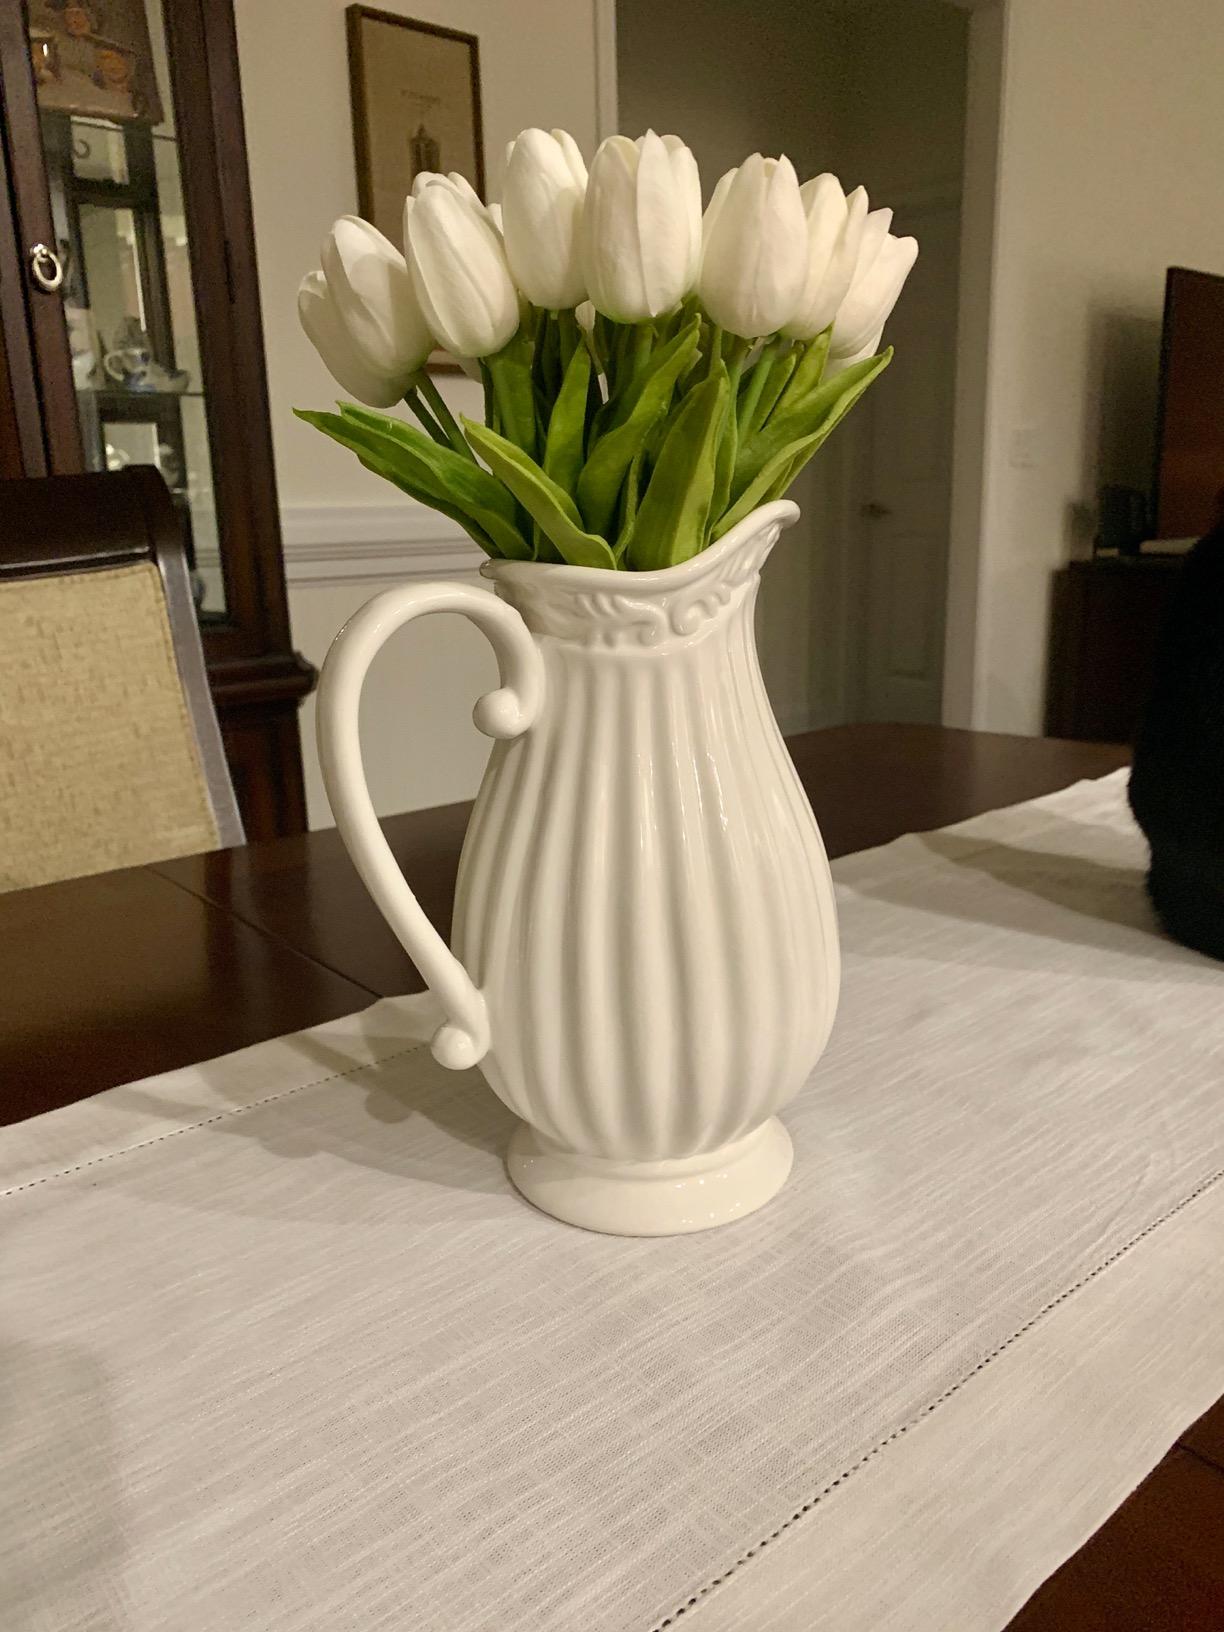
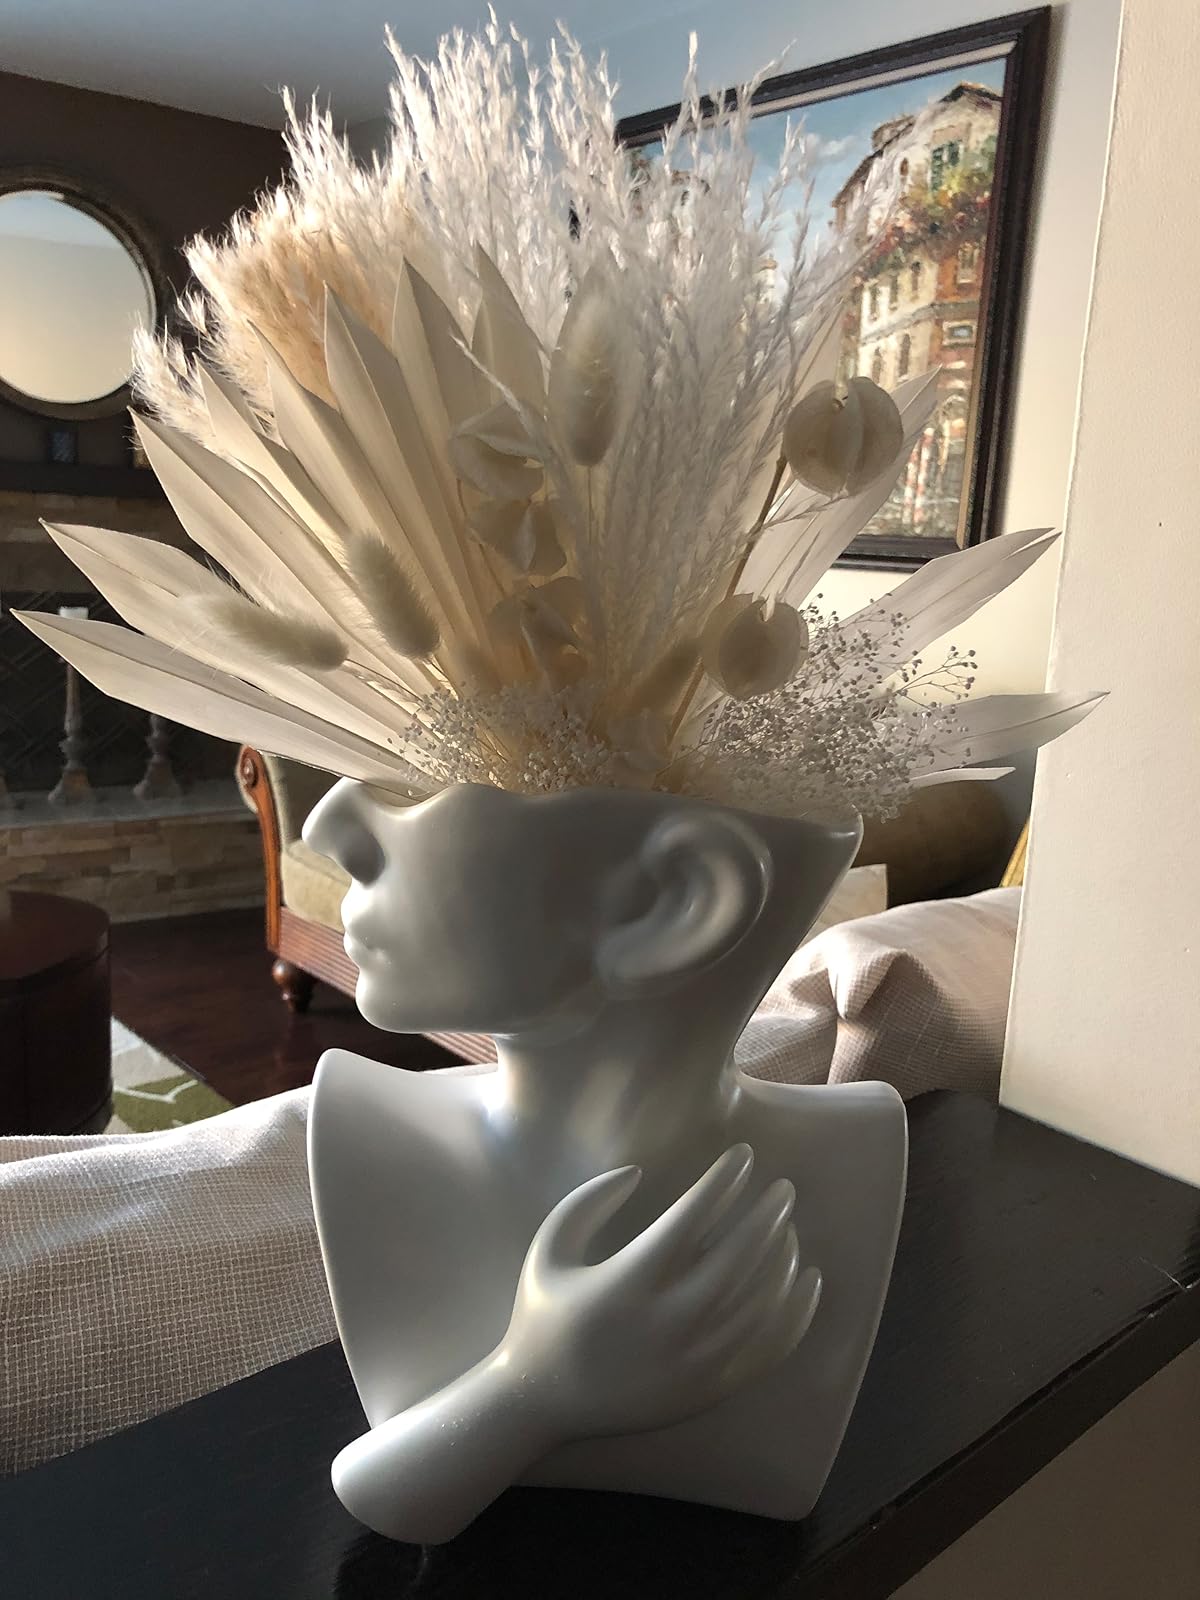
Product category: vase
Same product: no